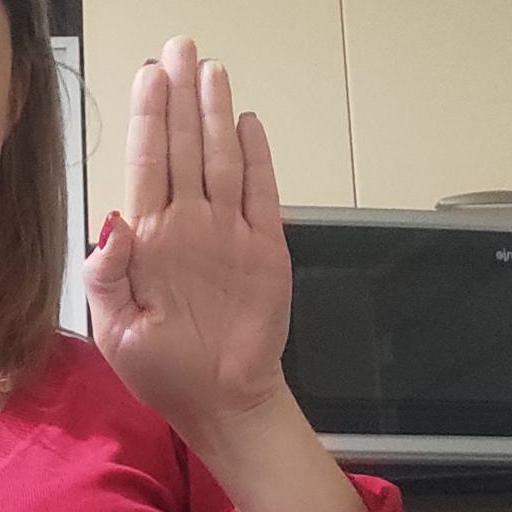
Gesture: stop